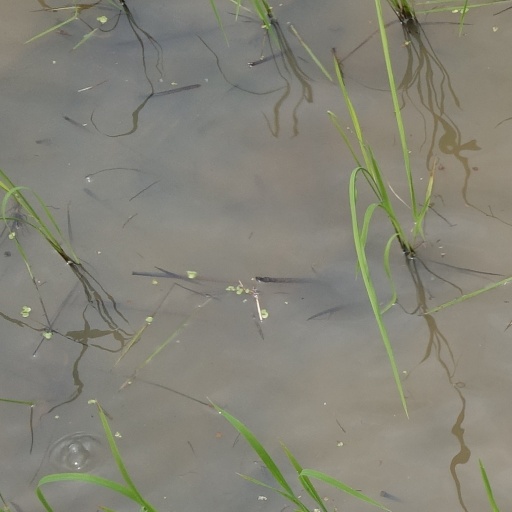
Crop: rice